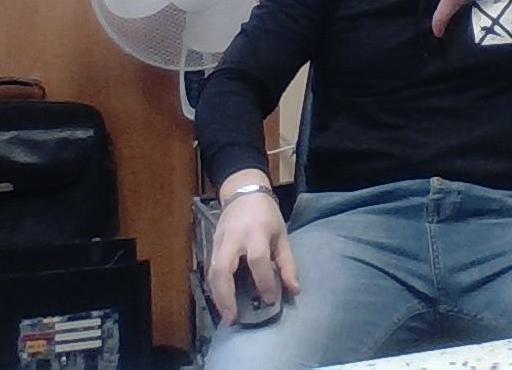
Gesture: no_gesture